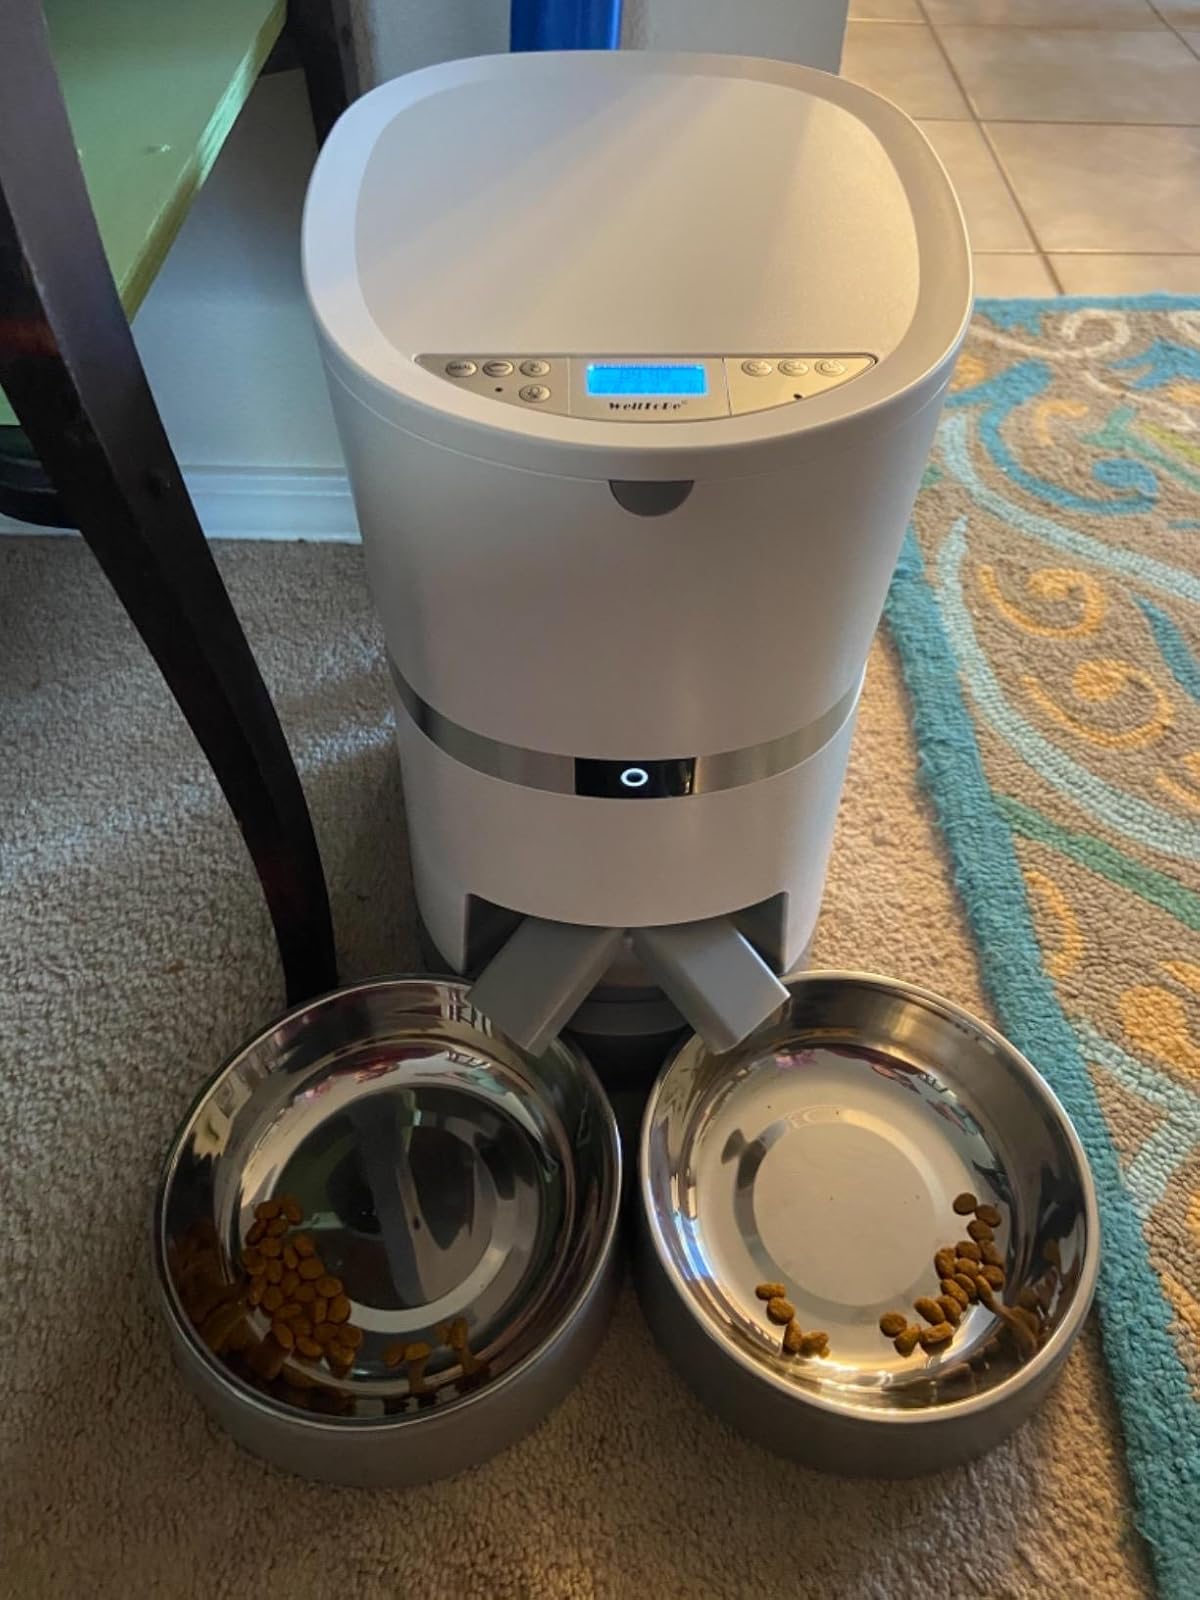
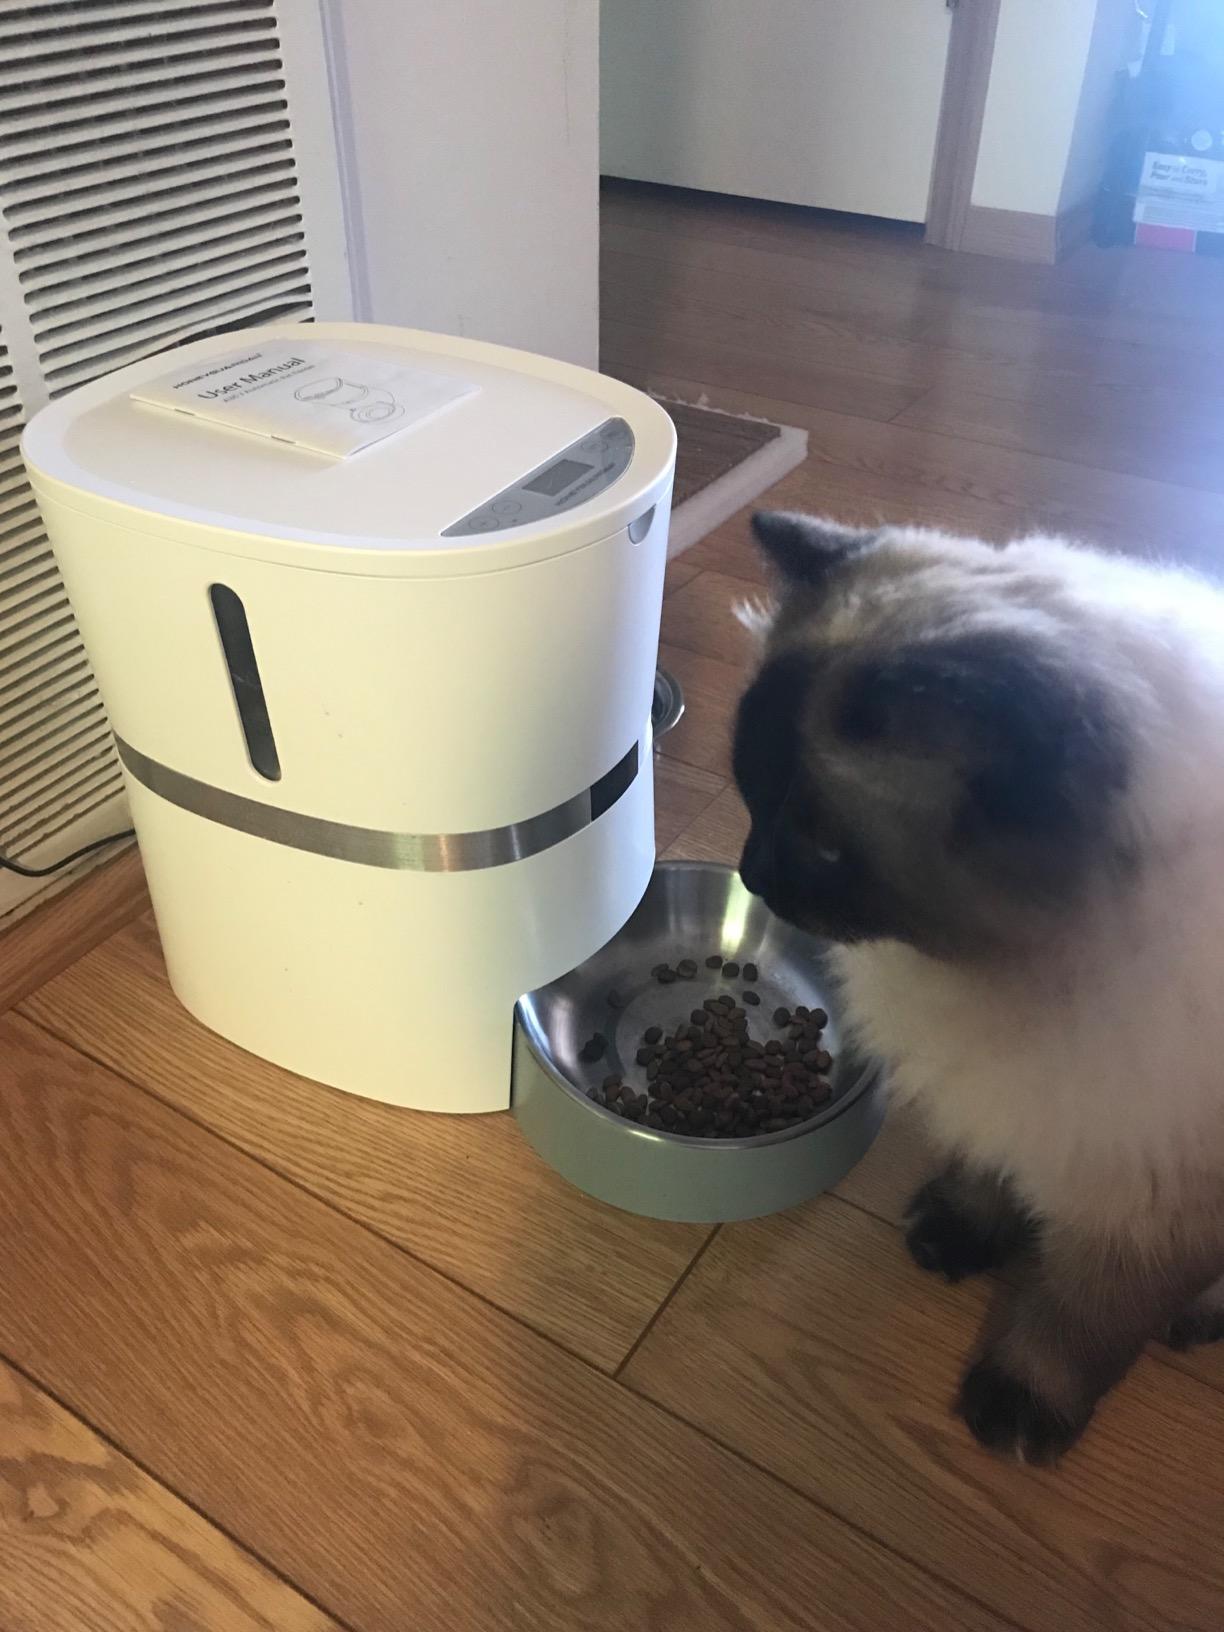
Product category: items_feeder
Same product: no